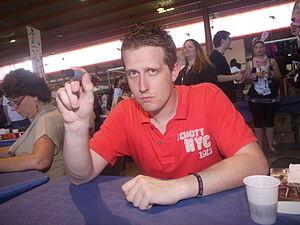
Cet article présente les personnages de la web-série Noob.